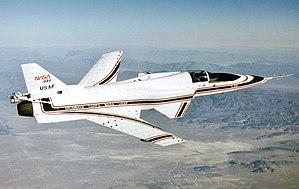
Les avions-X, ou X-planes en anglais, sont une série d'aéronefs expérimentaux, développés par les États-Unis en vue d'étudier et de développer des technologies novatrices ou de nouveaux concepts aérodynamiques. Certains de ces appareils, comme les Bell X-1 et North American X-15 ont été très médiatisés, le plus souvent pour faire valoir l'avance technologique américaine, d'autres comme le X-16 ont été entourés du plus grand secret. Le premier avion-X, le Bell X-1 fut piloté par Chuck Yeager le 19 janvier 1946.
Cet article liste les aéronefs des forces armées des États-Unis. Les prototypes sont généralement préfixés par un « X » et sans nom, tandis que les modèles de pré-série sont généralement précédés d'un « Y ».
Le Grumman X-29, désigné par son constructeur Model 712, est un avion expérimental américain développé dans les années 1980 en vue d'étudier les caractéristiques d'un appareil doté d'une aile en flèche inversée et de plans canard et d'étudier les avantages d'une telle formule.